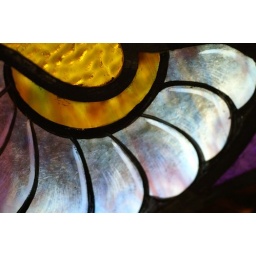
close up of stained glass window in church